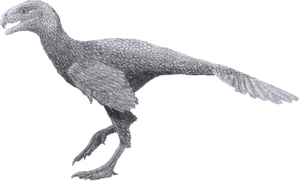
Incisivosaurus est un genre éteint de dinosaures à plumes théropodes, un oviraptorosauien basal ayant vécu en Chine durant l'époque du Crétacé inférieur. Une seule espèce est connue : Incisivosaurus gauthieri.